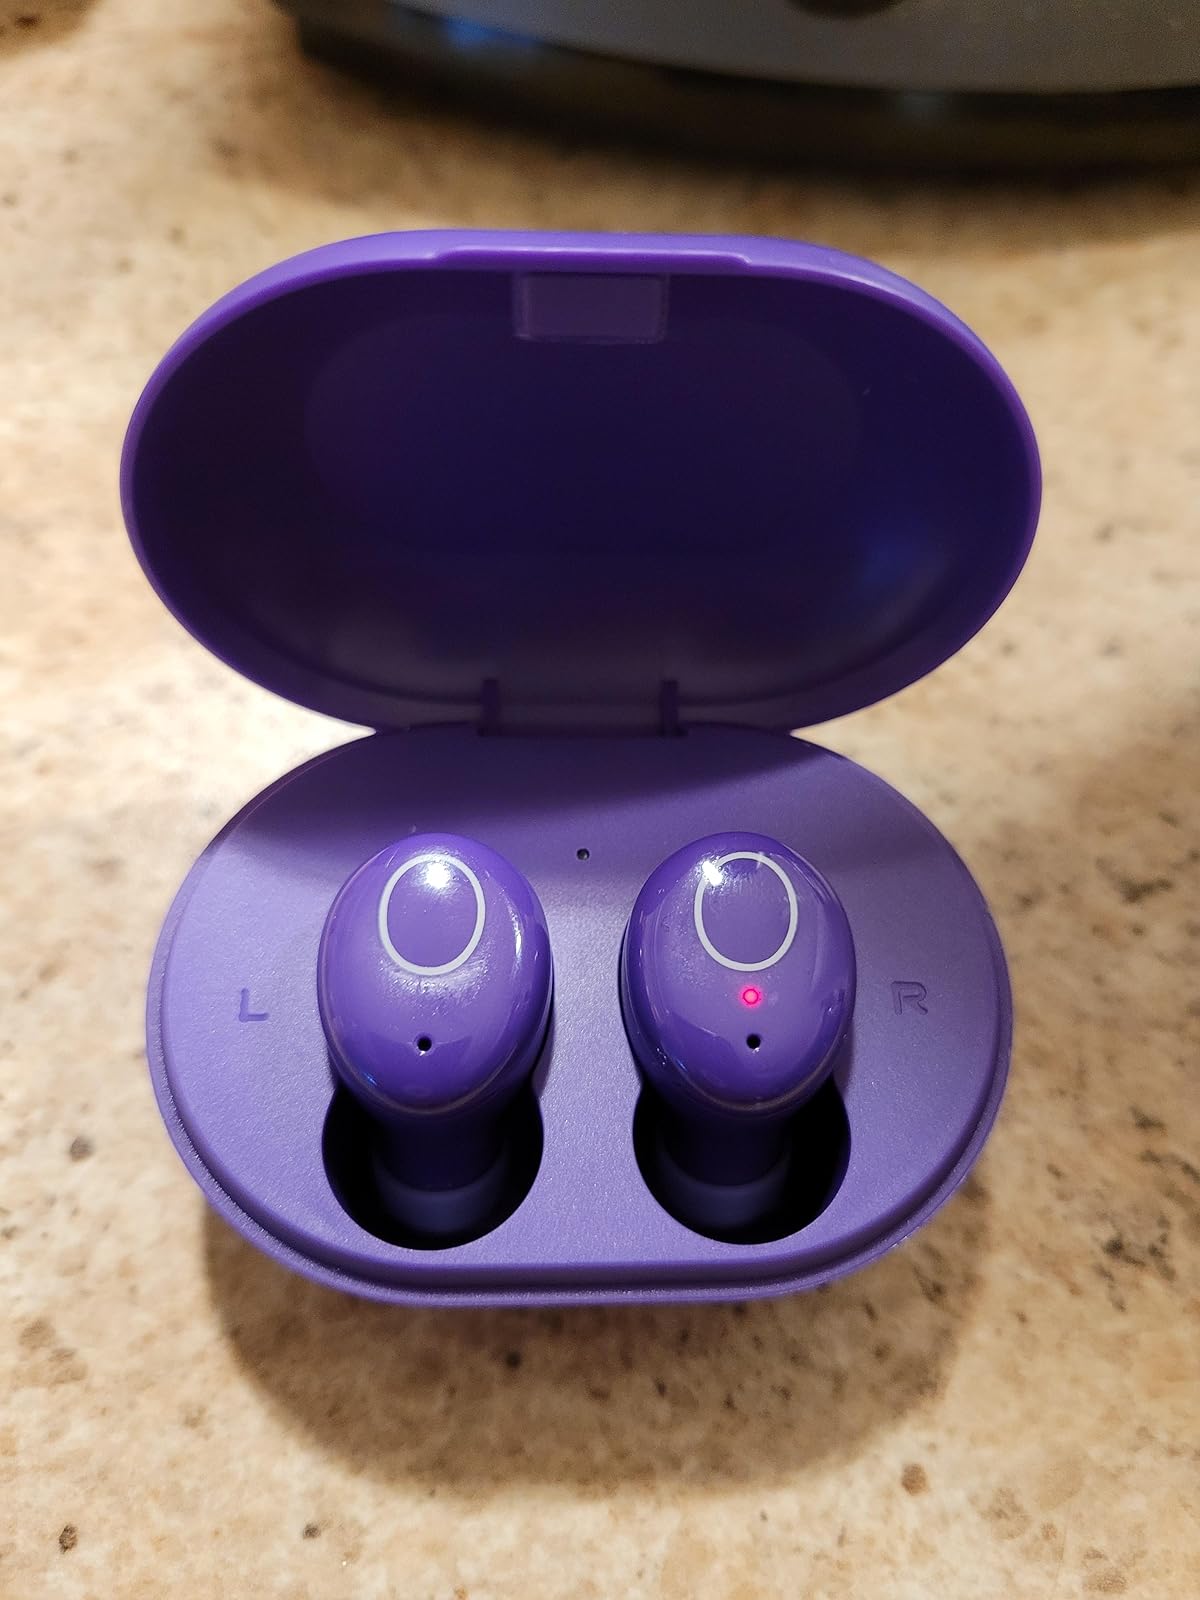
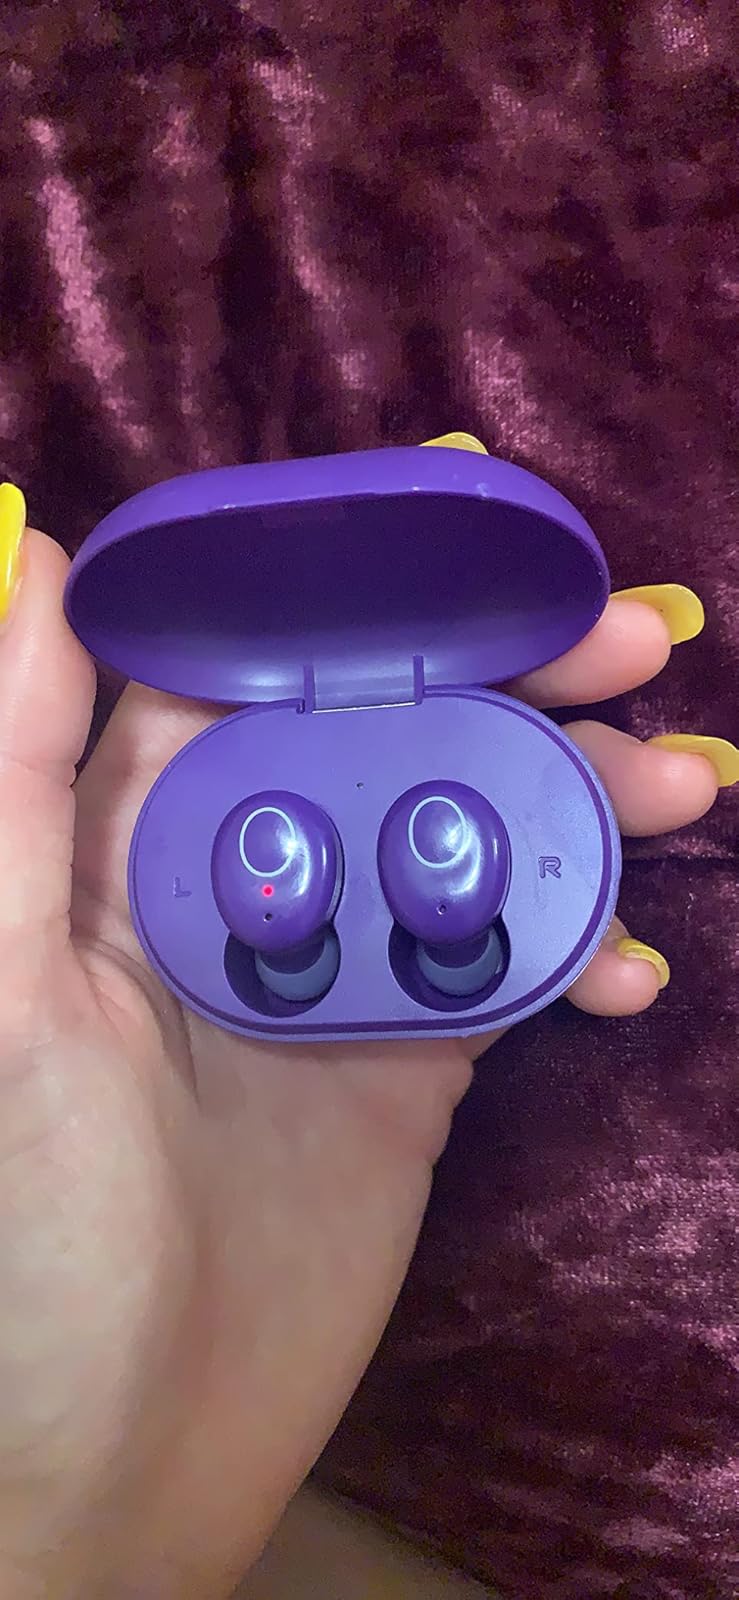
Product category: earbuds
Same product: yes